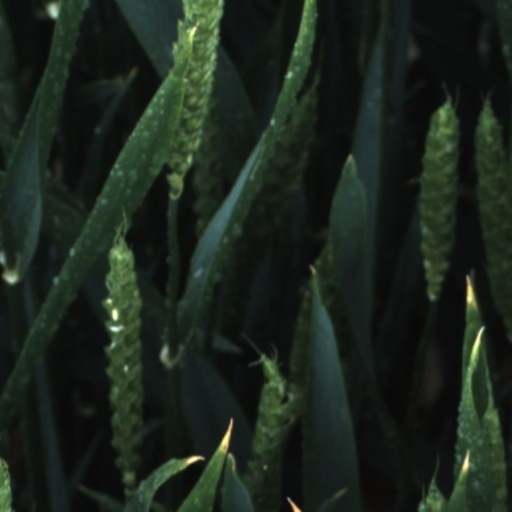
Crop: wheat